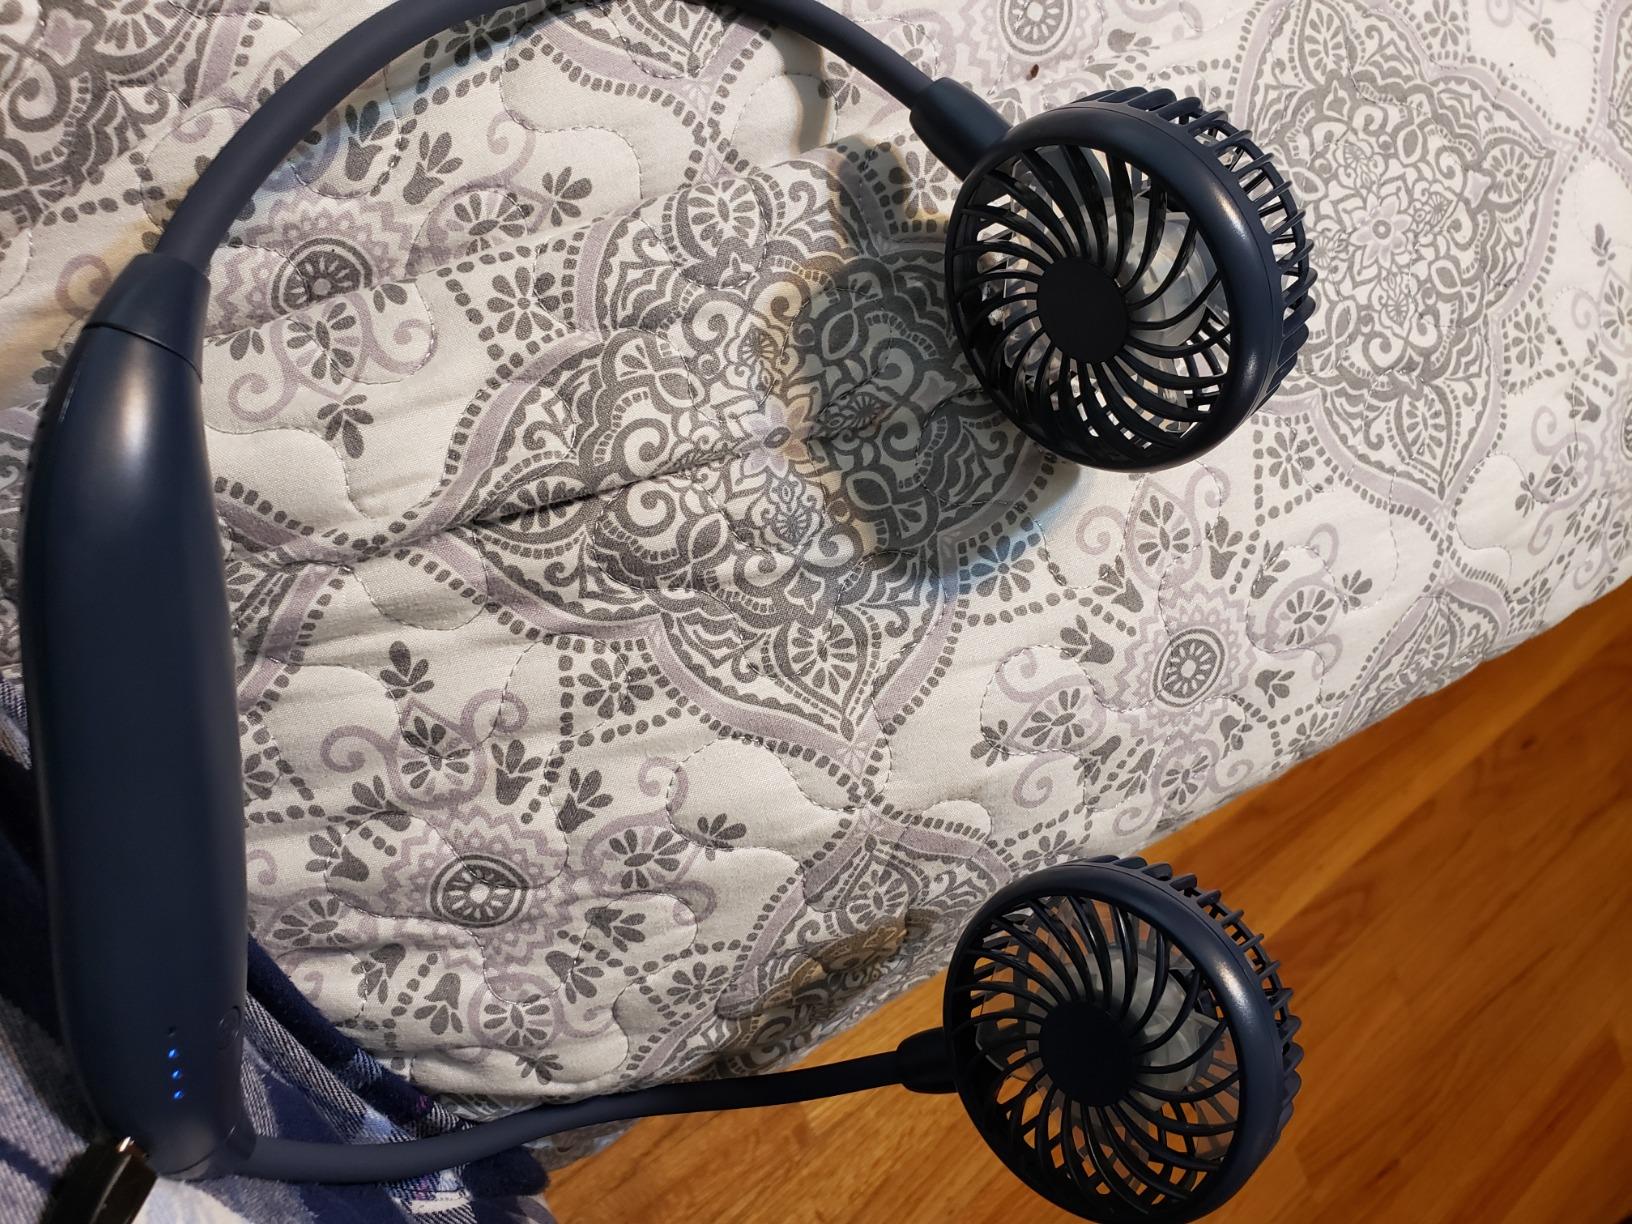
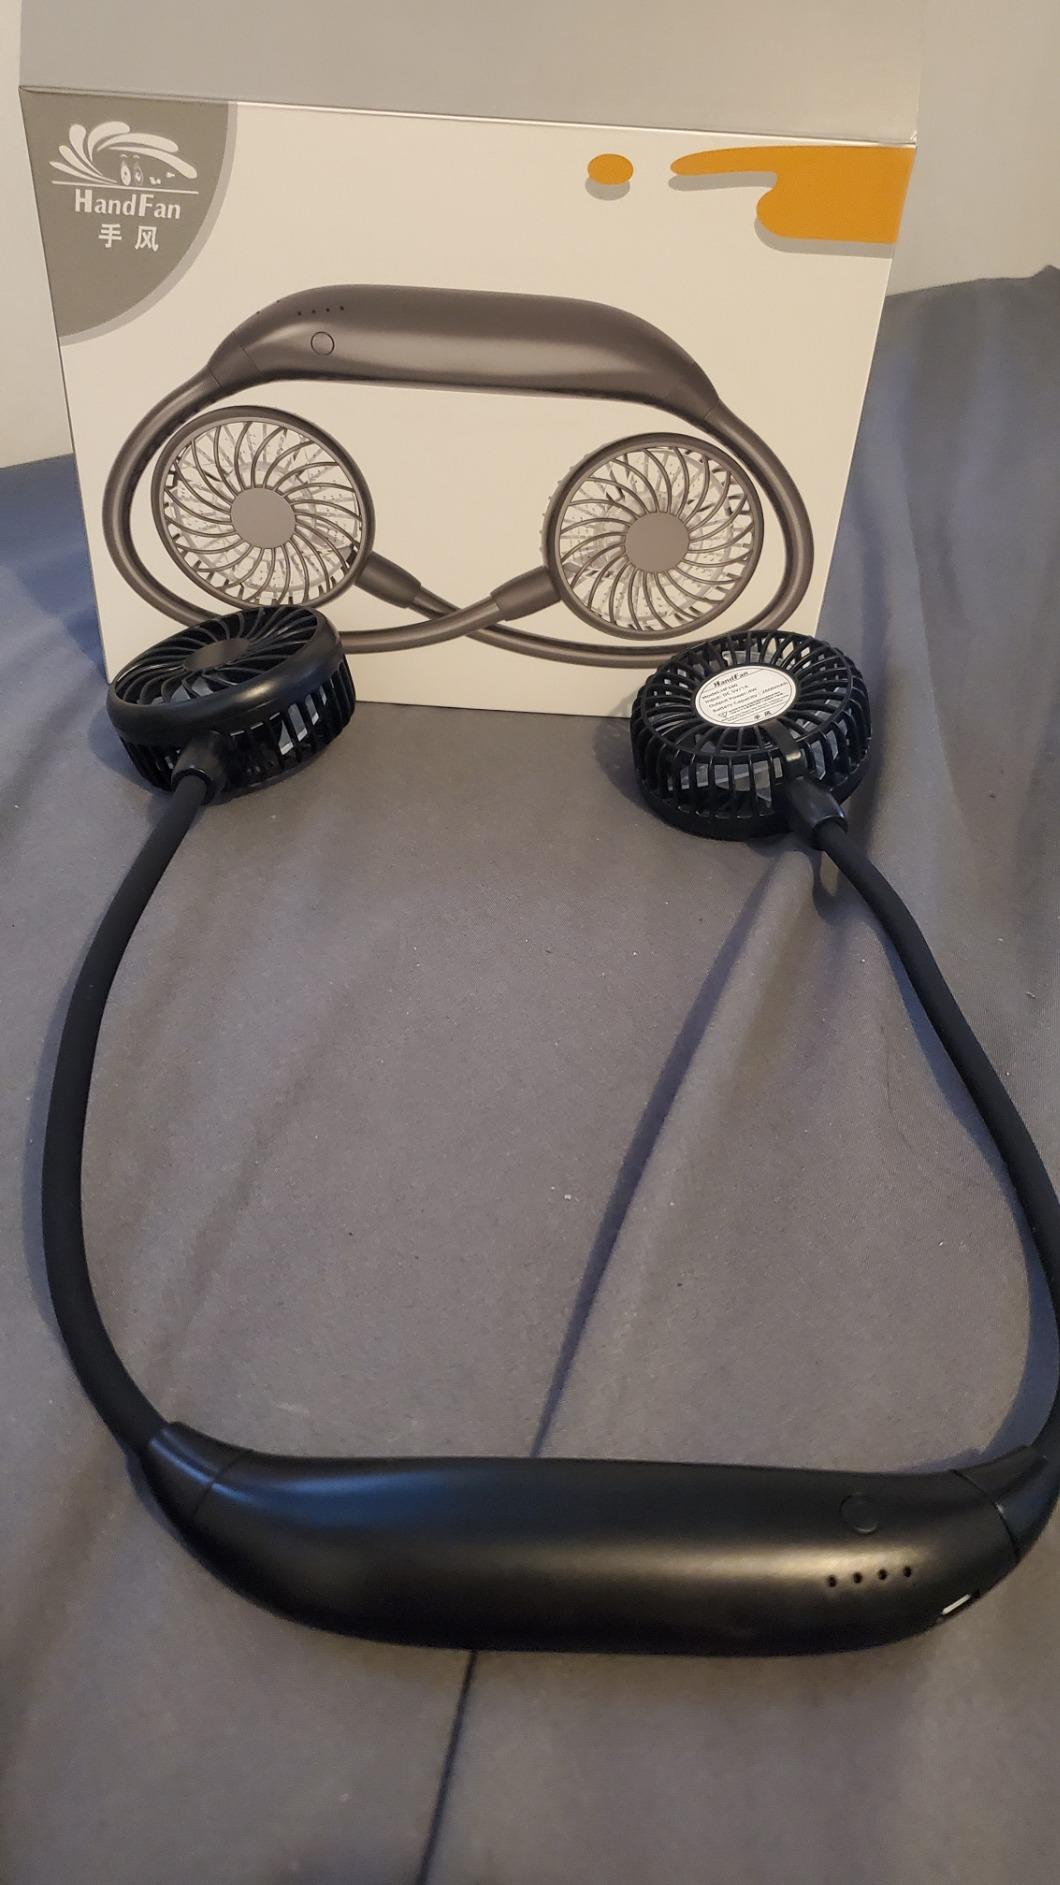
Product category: fan
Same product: no